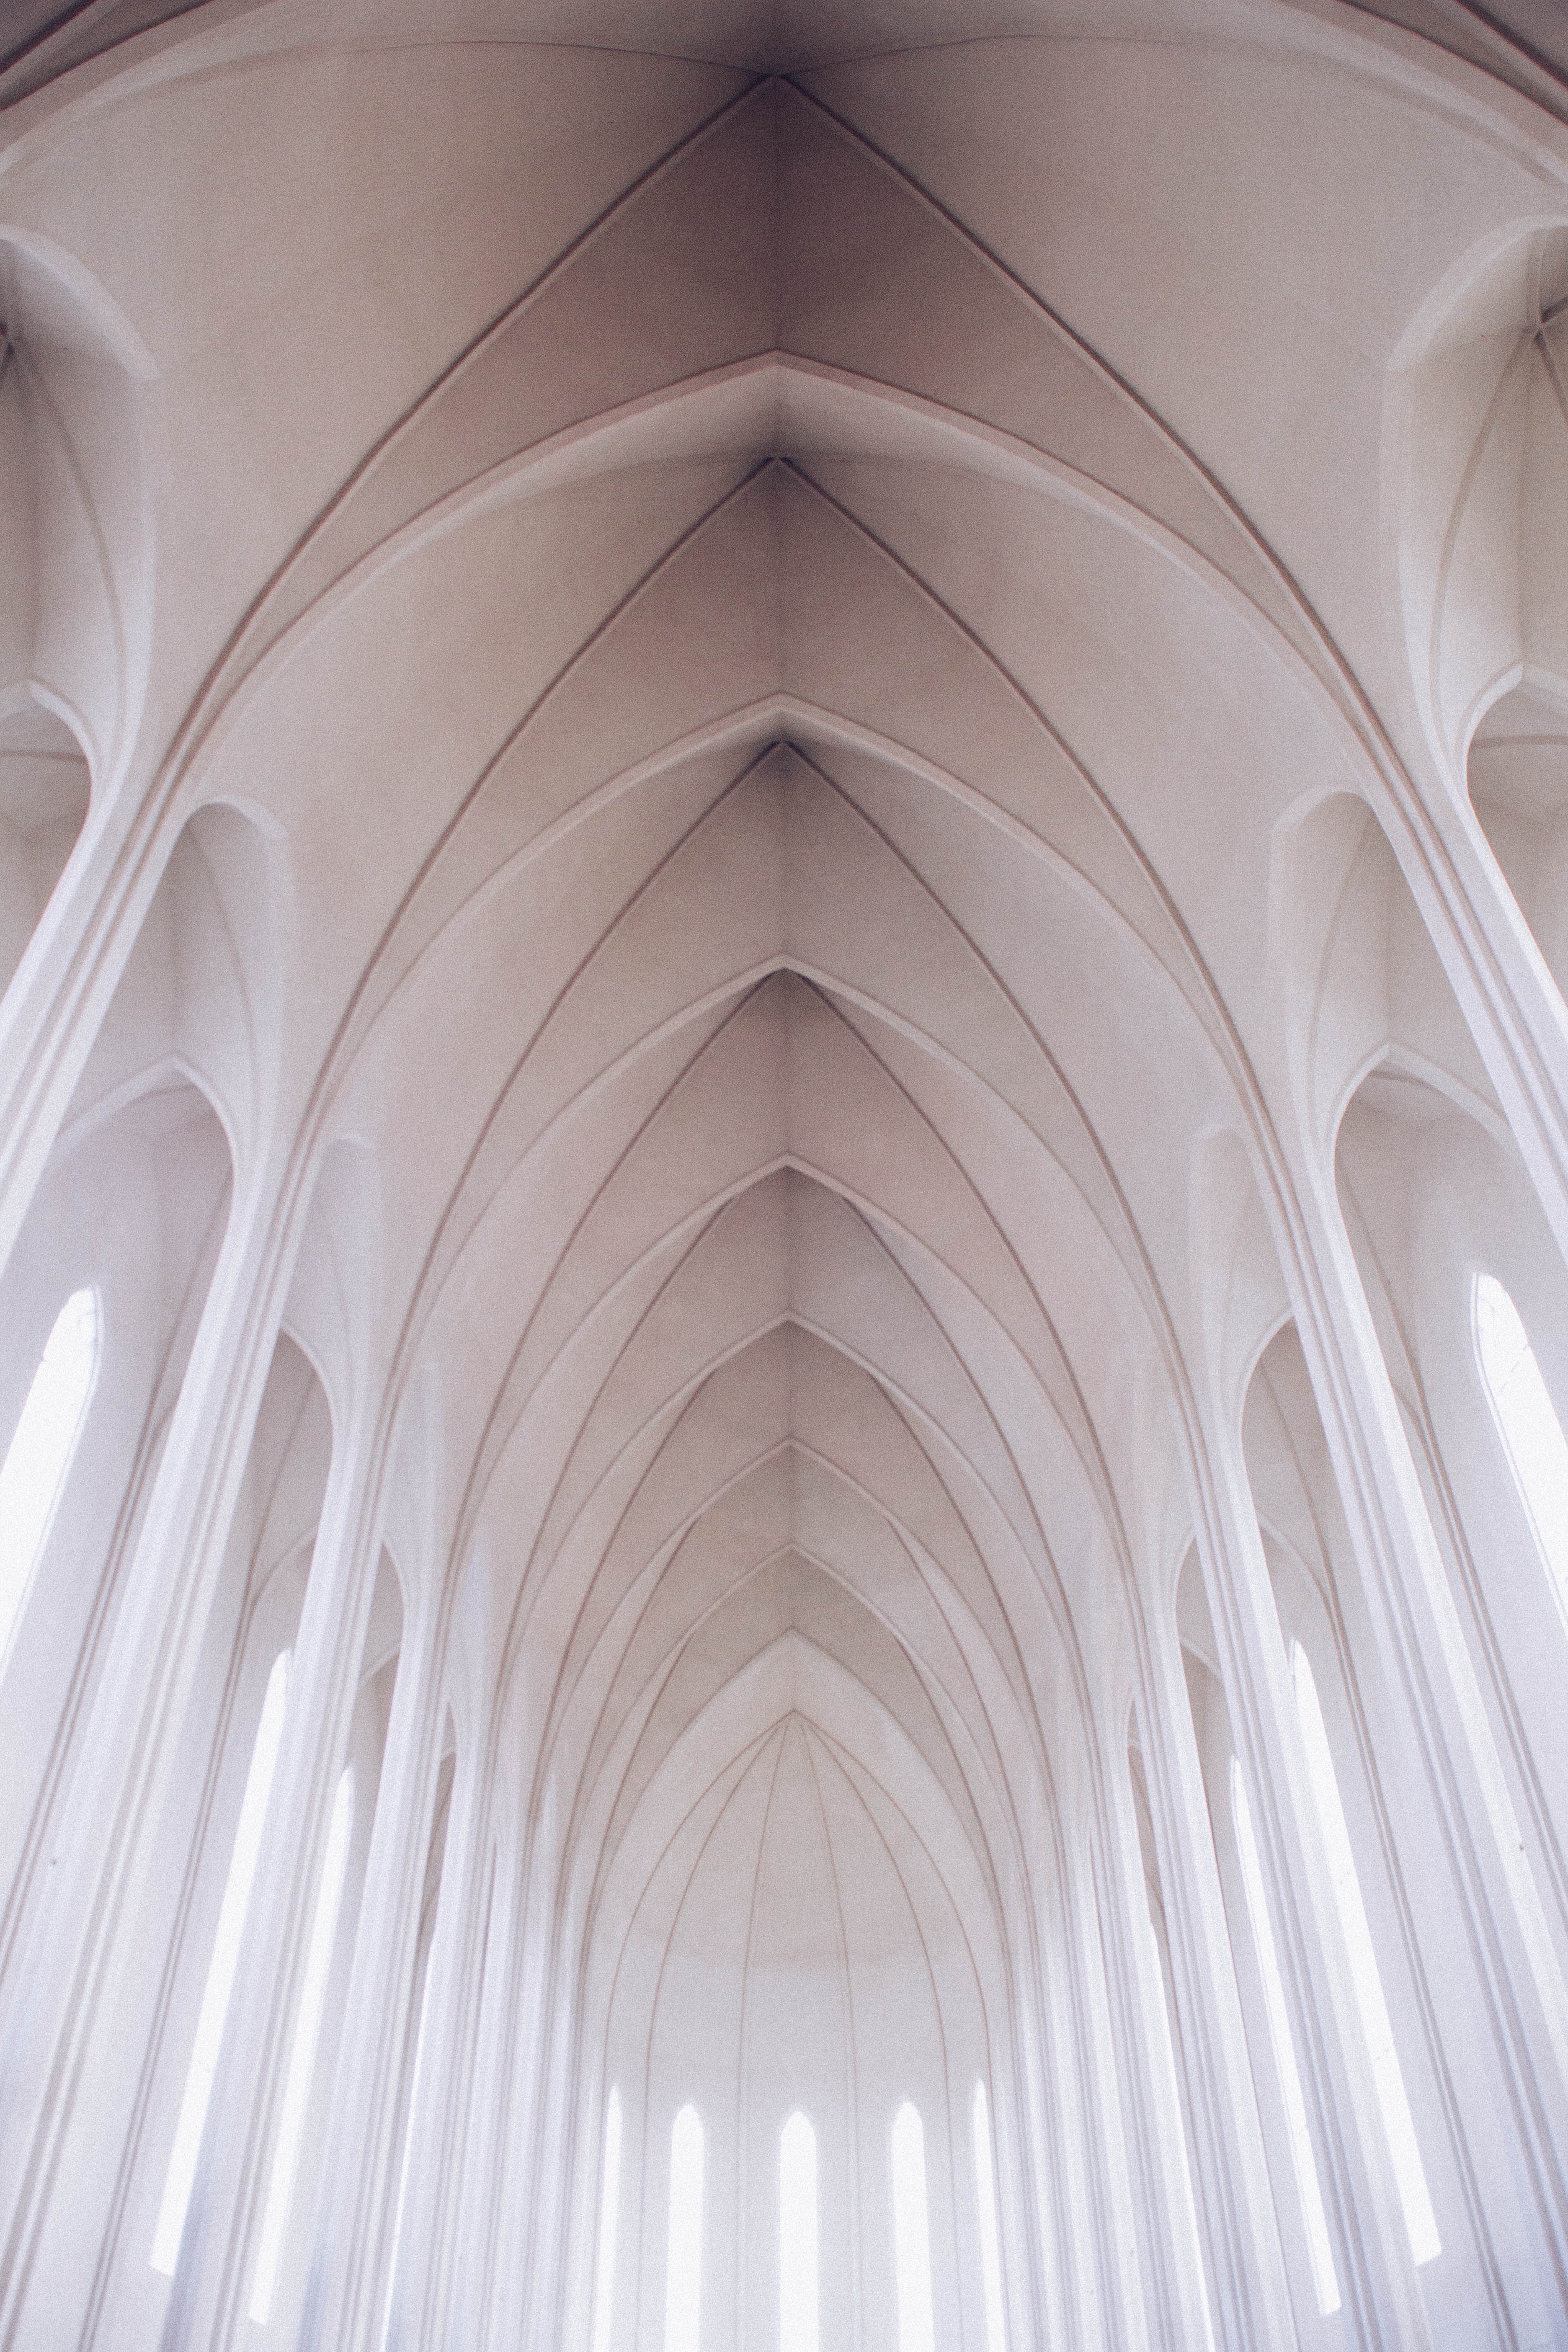
light, architecture, structure, white, interior, building, symmetrical, arch, ceiling, column, high, church, cathedral, christian, place of worship, interior design, arches, symmetry, tall, nave, vault, dome, daylighting